2018 WTA Elite Trophy

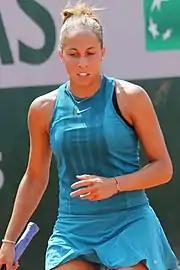
Keys reached the semifinals of the French and US Open.

Julia Görges continued her winning streak from the end of the season by winning the ASB Classic, defeating Caroline Wozniacki in the final. However, her 15-match winning streak was snapped when she was upset by Alizé Cornet in the second round of the Australian Open. However, she bounced back by reaching the semifinals of the St. Petersburg Ladies' Trophy, losing to Petra Kvitová. She reached her second final of the year at the Volvo Car Open but lost to Dutch player Kiki Bertens. The rest of her clay season was uneventful, failing to get past the third round of any event, including a third round loss to Serena Williams at the French Open. At Wimbledon, she reached her first-ever slam semifinals after defeating Kiki Bertens, but lost to Serena once again. She did not do anything special following this milestone until a semifinal showing at the Connecticut Open, losing to Aryna Sabalenka. At the US Open, she suffered a second round exit to Ekaterina Makarova. In the last regular event of the year, Görges claimed her second title of the year at the BGL Luxembourg Open, defeating Belinda Bencic in the final.